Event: Nepal Earthquake
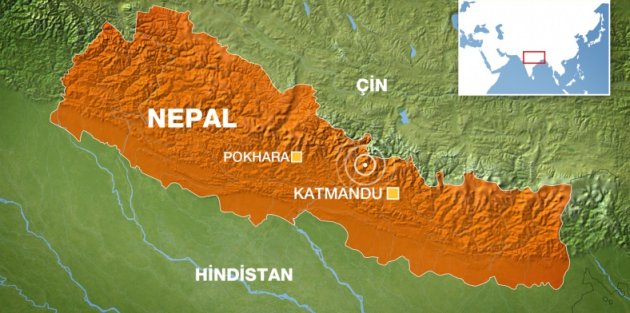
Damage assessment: no_damage